Mandakini River

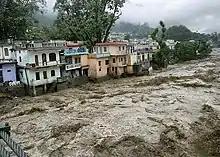
Kedarnath flash floods damaging houses along its banks

On June 16–17, 2013, unprecedented rainfall and damage to dammed areas of the Chorabari glacier caused the Mandakini and its tributaries in the Garwhal Himalaya to flood and subsequently devastate surrounding villages. The onslaught of water then caused large-scale landslides in the area. 137 separate incidents of 'flash-flood induced debris' were charted within the Kedarnath valley. Downstream settlements such as Kedarnath, Rambara ( a.s.l.) and Gaurikund ( a.s.l.) were the most heavily impacted due to an accumulated debris buildup from damaged villages upstream, creating a 'snowball effect' of devastation. During the floods, the main channel of the river increased approximately 406% with about 50% of the single pedestrian route between Gaurikund and Kedarnath being completely washed away. As a result, rescue operations were impeded, and evacuation was unable to be effectively completed. Over 1000 deaths of tourists, pilgrims and locals were recorded in the following months. Approximately 120 buildings were destroyed; 90 of these were surrounding the Kedarnath shrine and within Rambara, a small village downstream. While numerous homes and farms were destroyed in the floods, the majority of shrines and the Kedarnath temple were left intact. Locals were seen trekking to the temple and praying only days after the disaster. Pilgrims and locals reported "black clouds" and "black water" taking over the land and the skies on the day of the flooding.